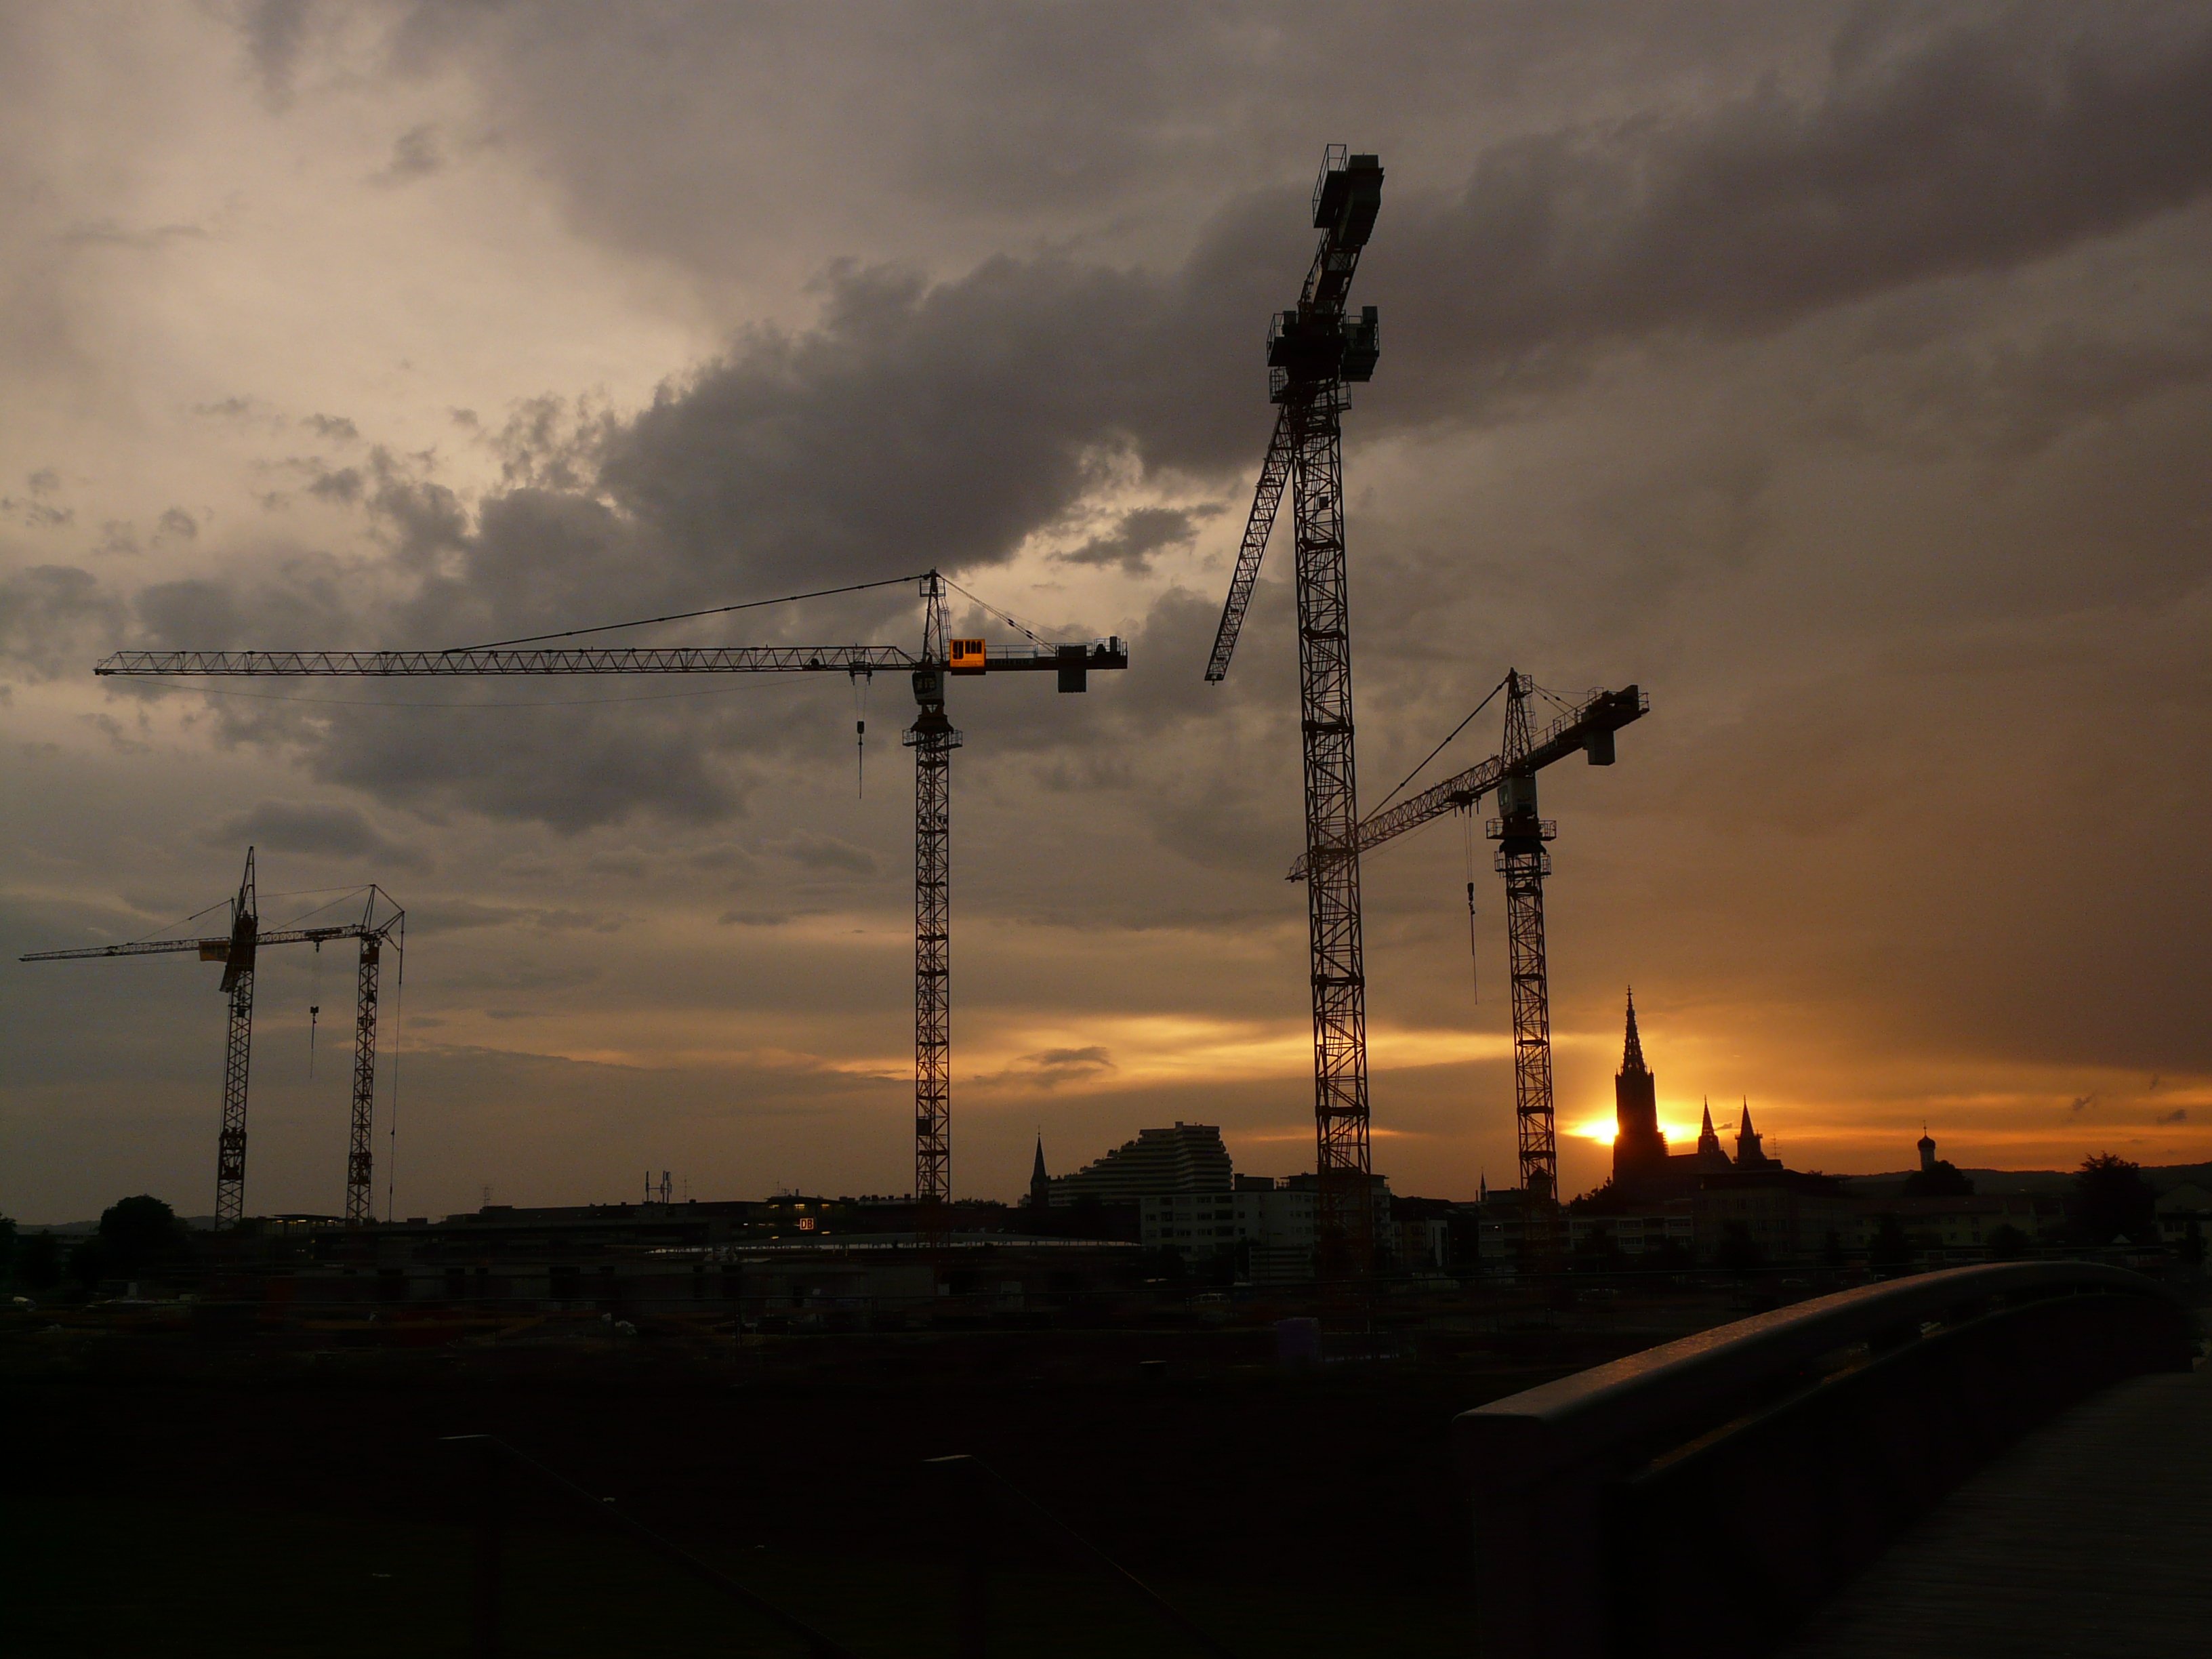
light, cloud, sky, technology, sunrise, sunset, sunlight, morning, dawn, dusk, evening, tower, electricity, build, crane, site, afterglow, baukran, construction work, construction sites